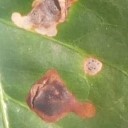
Label: Miner